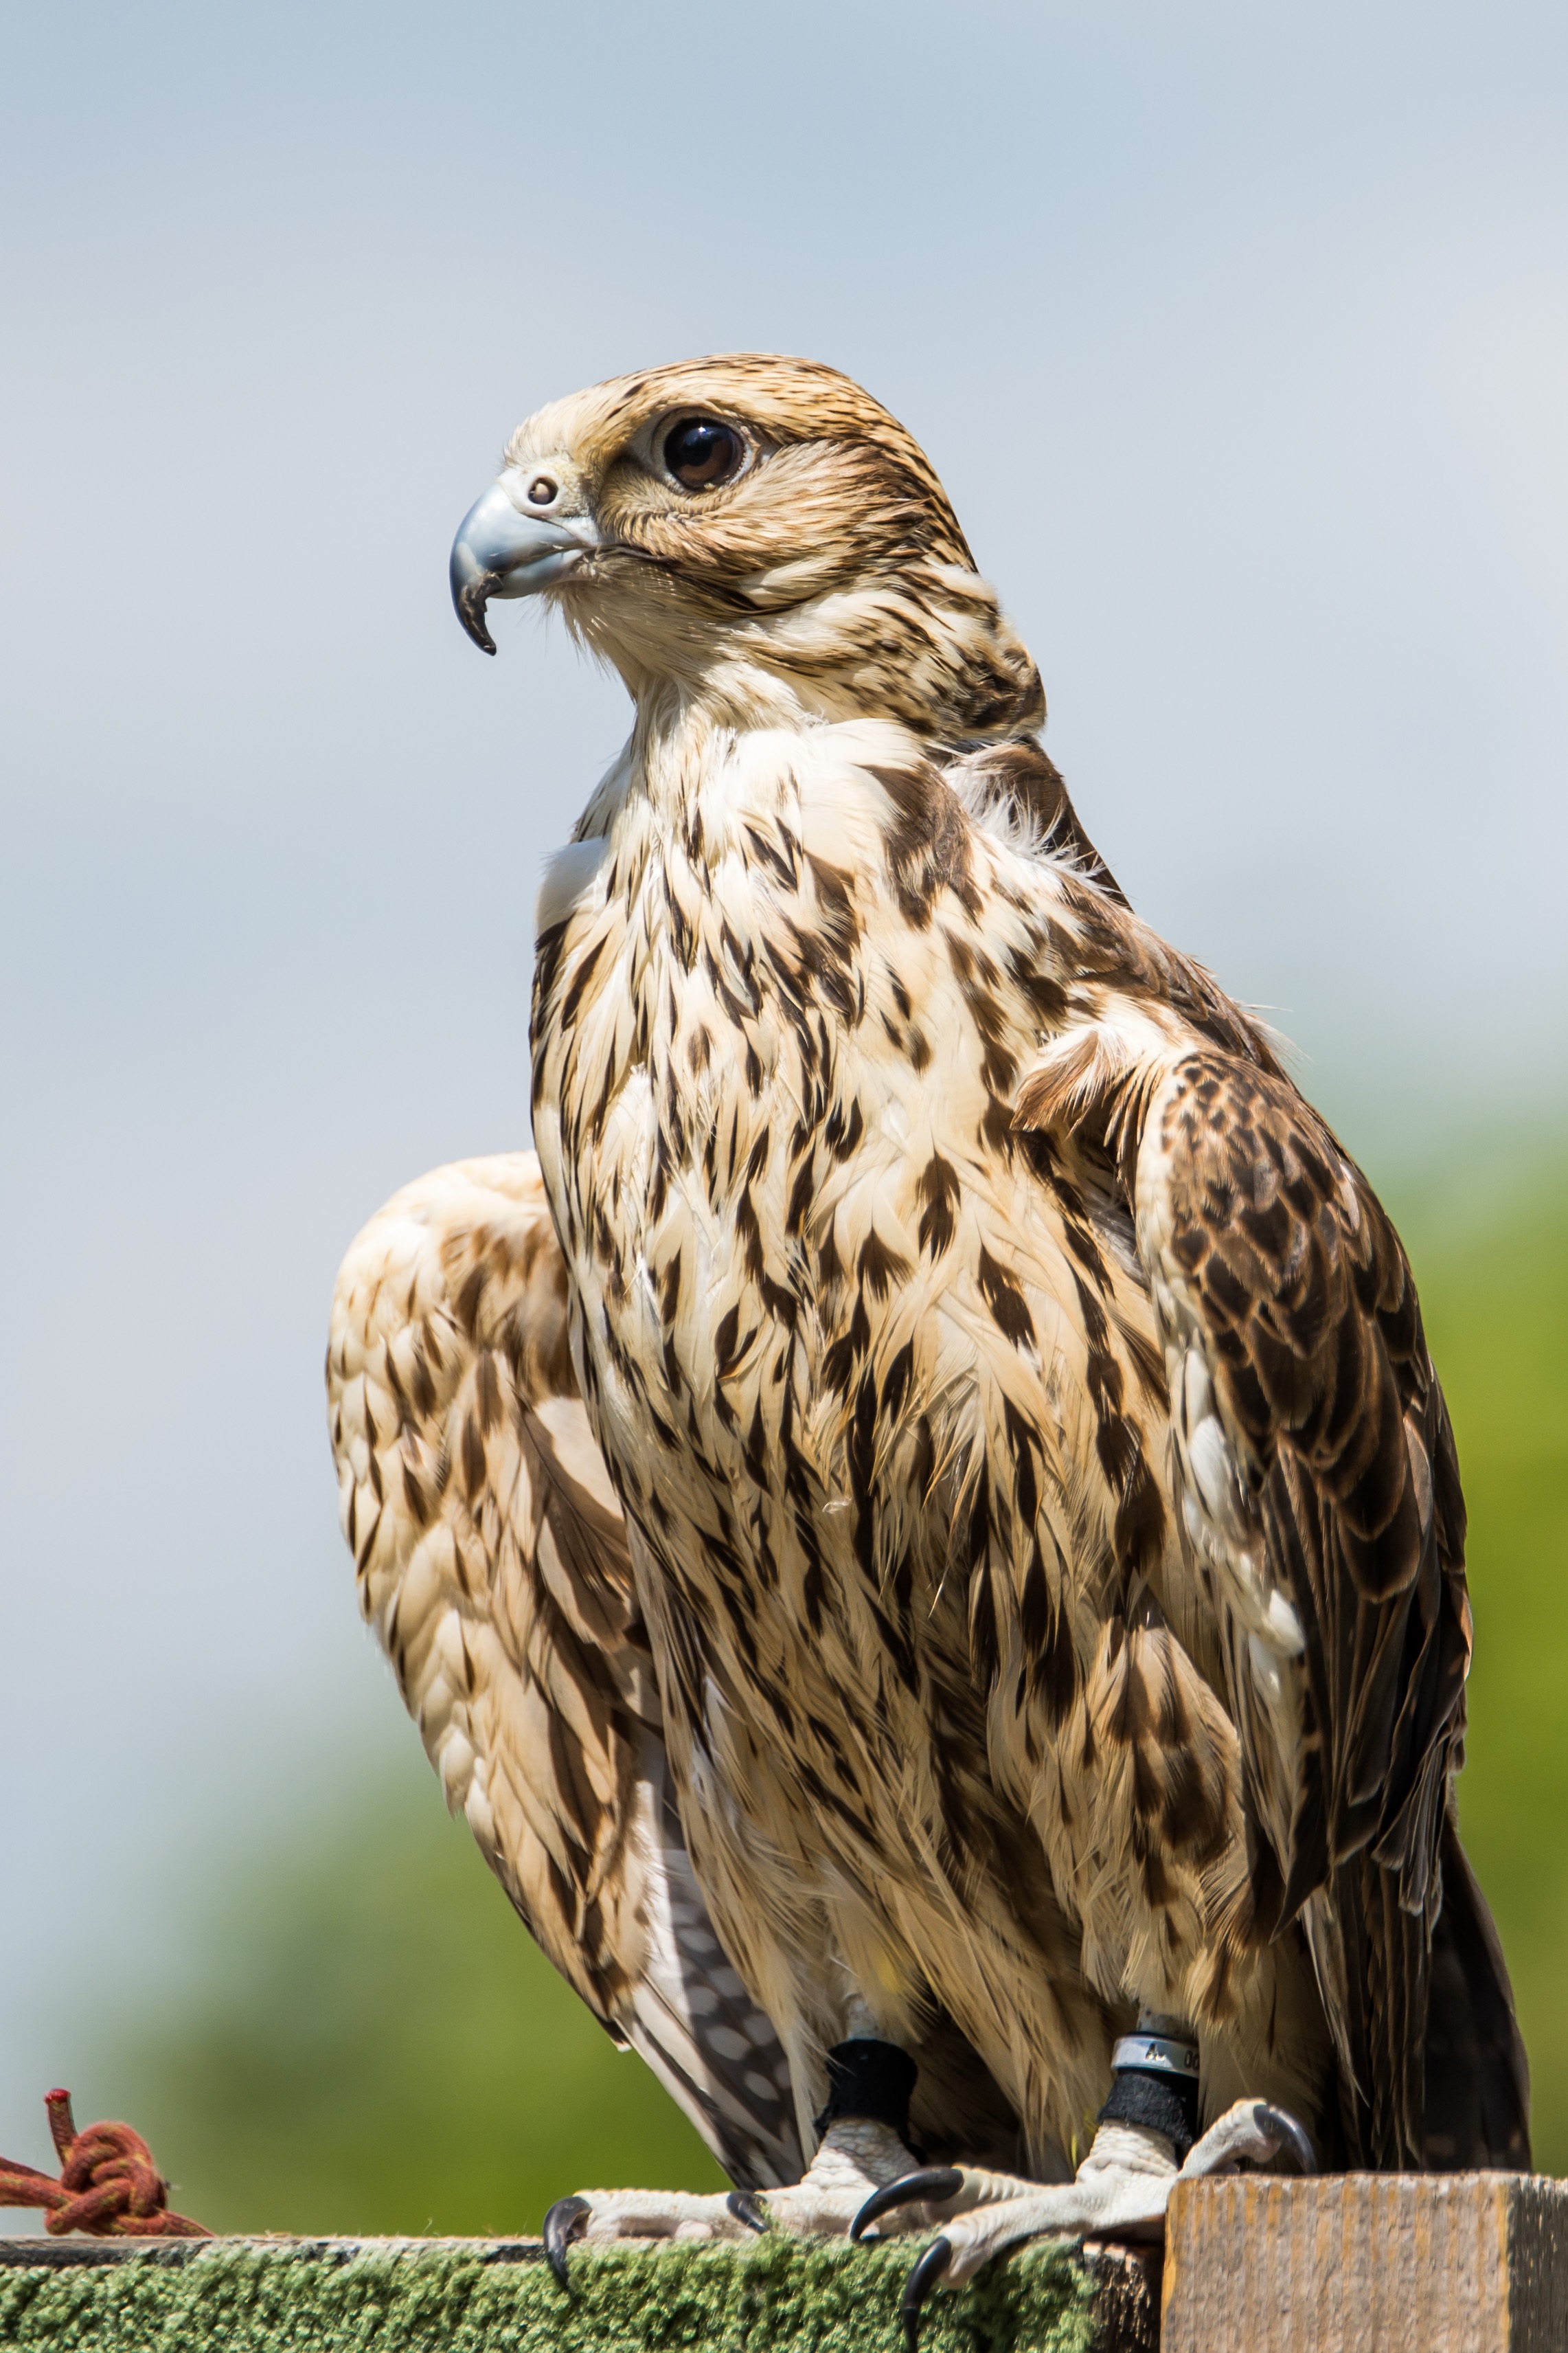
bird, wing, animal, wildlife, beak, predator, hawk, fauna, bird of prey, vertebrate, falcon, buzzard, ptak